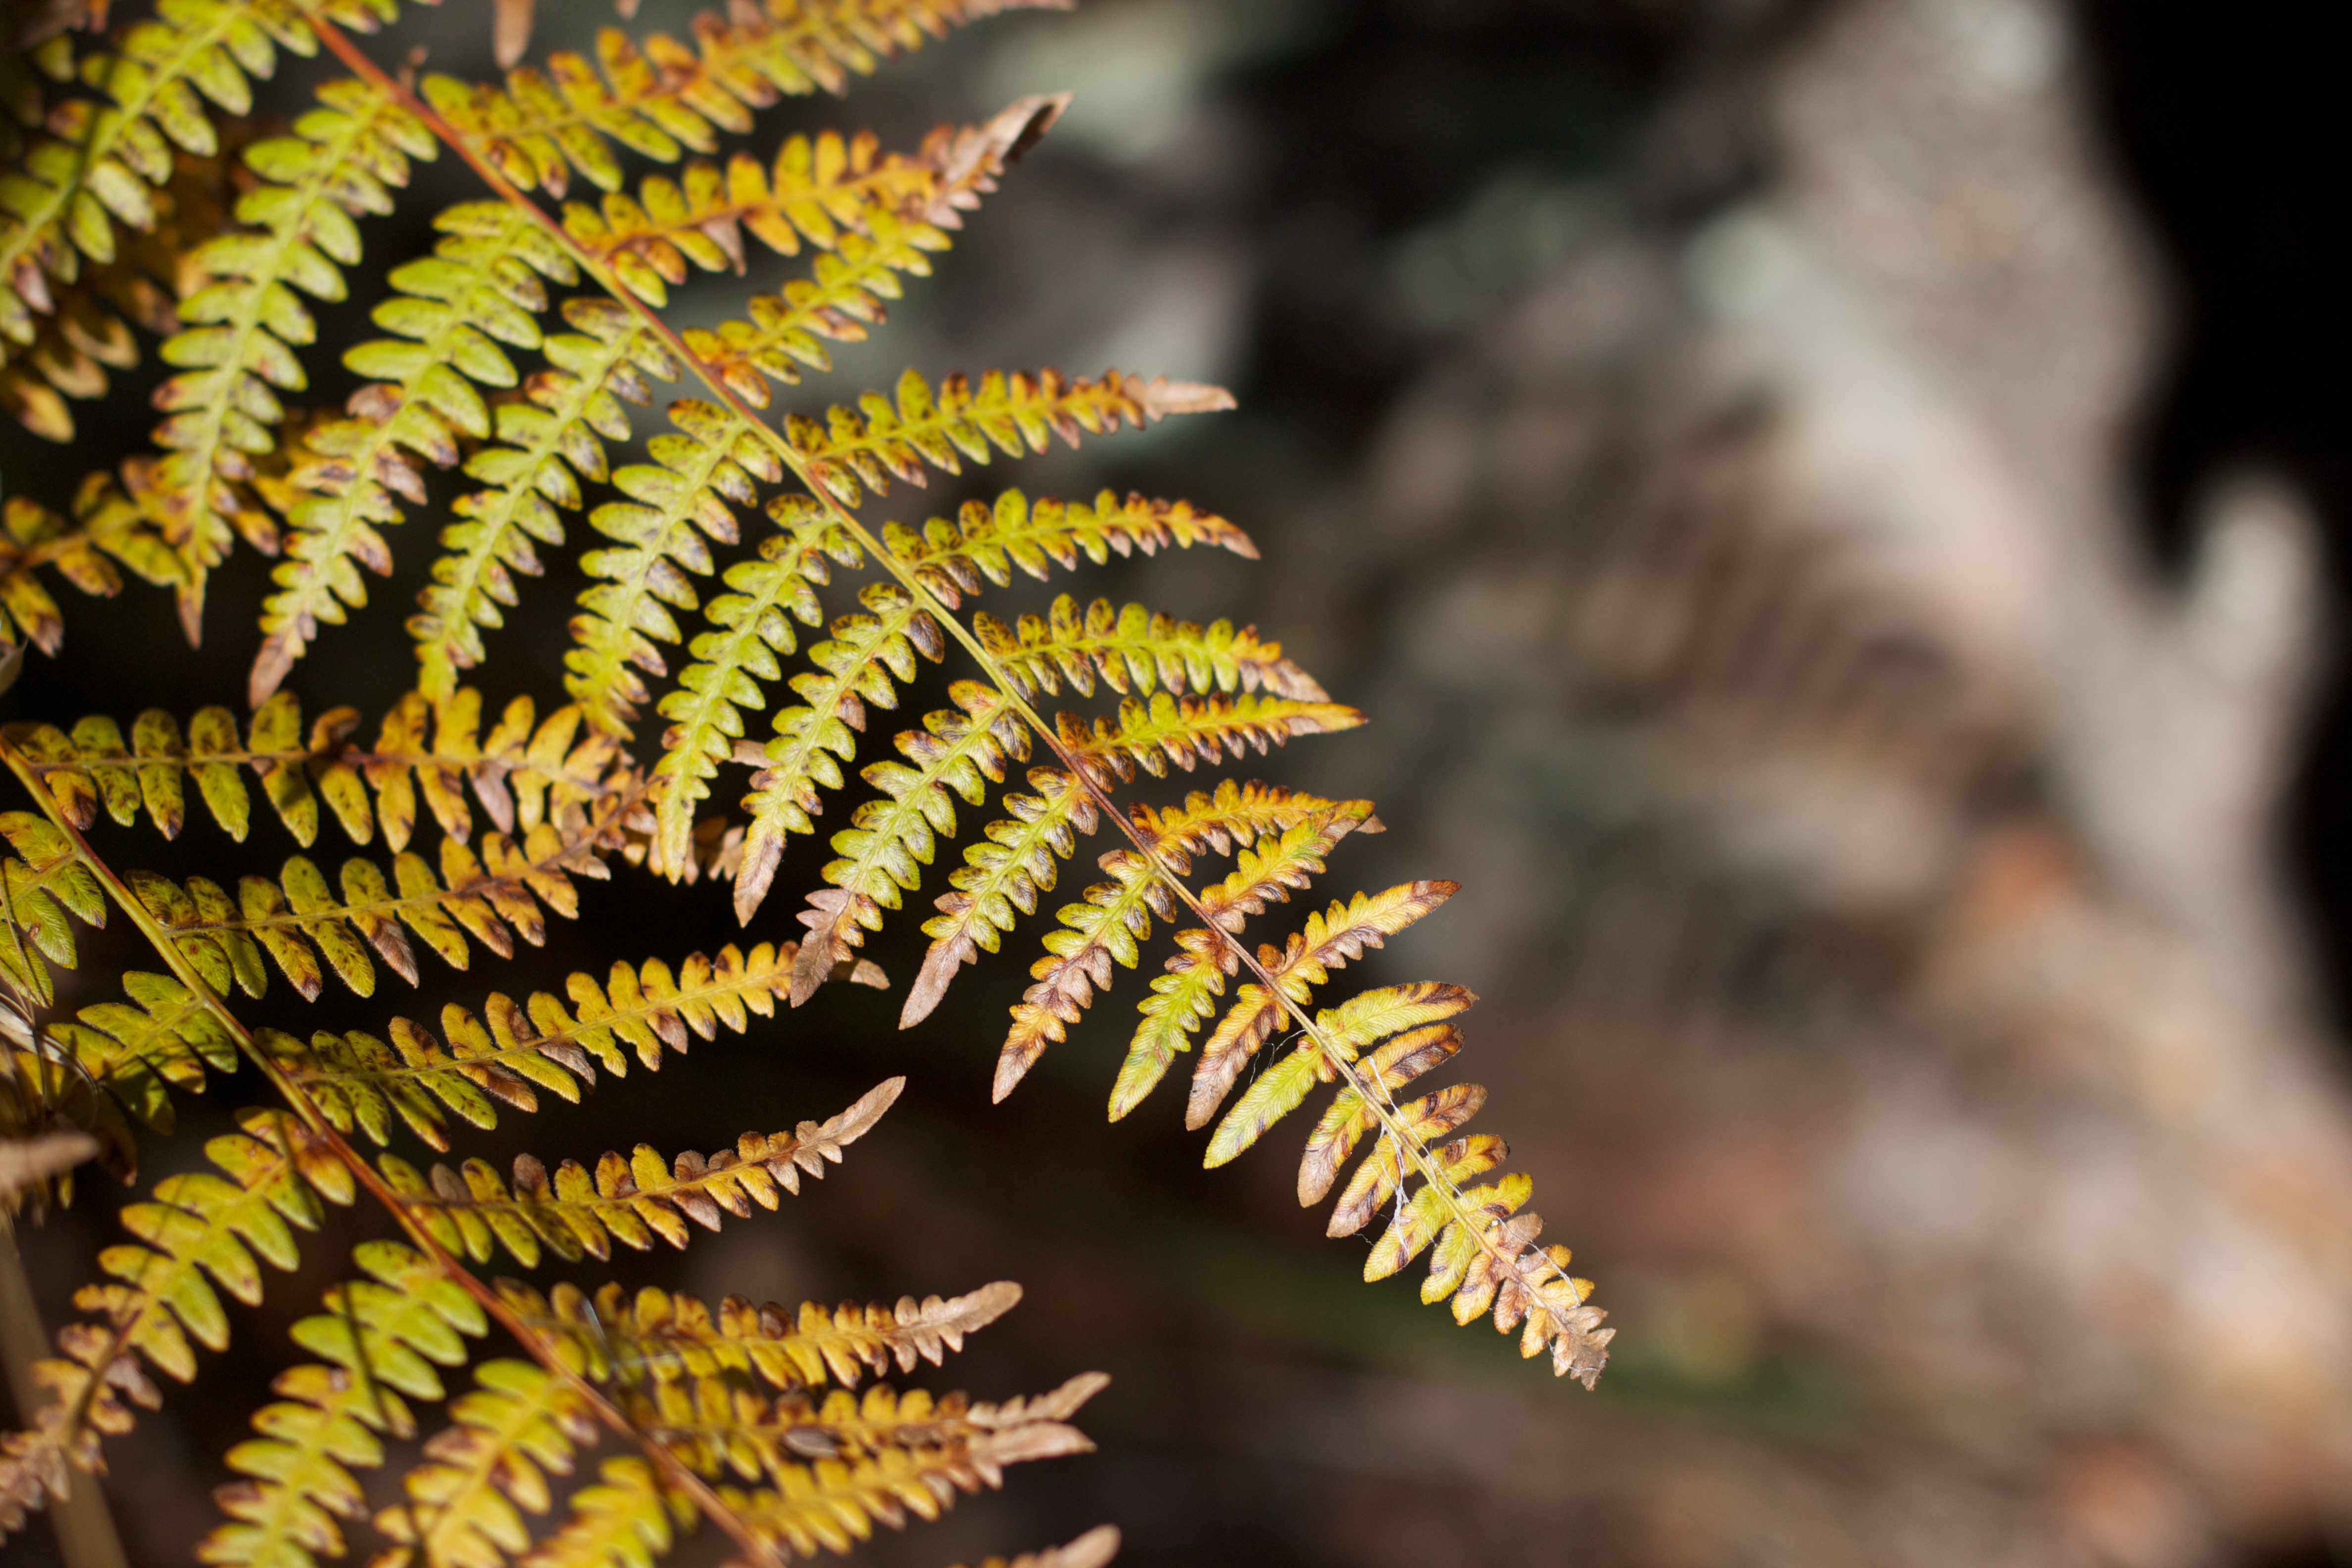
nature, branch, plant, photography, leaf, flower, wildlife, insect, botany, yellow, flora, fauna, invertebrate, caterpillar, close up, macro photography, land plant, ferns and horsetails, moths and butterflies